Kutaisi

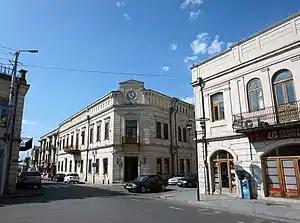
Kutaisi State Historical Museum

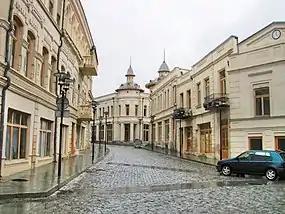
Downtown Kutaisi

The landmark of the city is the ruined Bagrati Cathedral, built by Bagrat III, king of Georgia, in the early 11th century. The Gelati Monastery a few km east of the city, is a UNESCO World Heritage Site. One of the famous churches in Georgia is Motsameta monastery. It is named after two saints, brothers David and Constantine. They were the Dukes of Margveti, and were martyred by Arab invaders in the 8th century. Besides the churches, there are other places of note such as: Sataplia Cave, where one can observe footprints of dinosaurs; ruins of Geguti Palace, which was one of the residences of Georgian monarchs; "Okros Chardakhi" – Georgian Kings' Palace; the Mtatsminda Pantheon, where many notable citizens are buried.